Walchensee

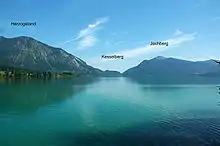
Kesselberg seen in the depression between Herzogstand and Jochberg

Due to its location in a valley, the lake is protected from northern and eastern winds. The relatively low mountains on the south shore let in the optimal amount of sunlight, giving Walchensee a milder climate than one might expect in the mountains. During the summer months, heat on southern side of Herzogstand and Jochberg create strong thermals on sunny days. Stable thermal winds blow generally southwest. When the thermals carry saturated air masses from the Walchensee high into the air and mix with air from the more northerly Kochelsee by a prevailing wind from the northwest, it can lead to particularly violent thunderstorms.